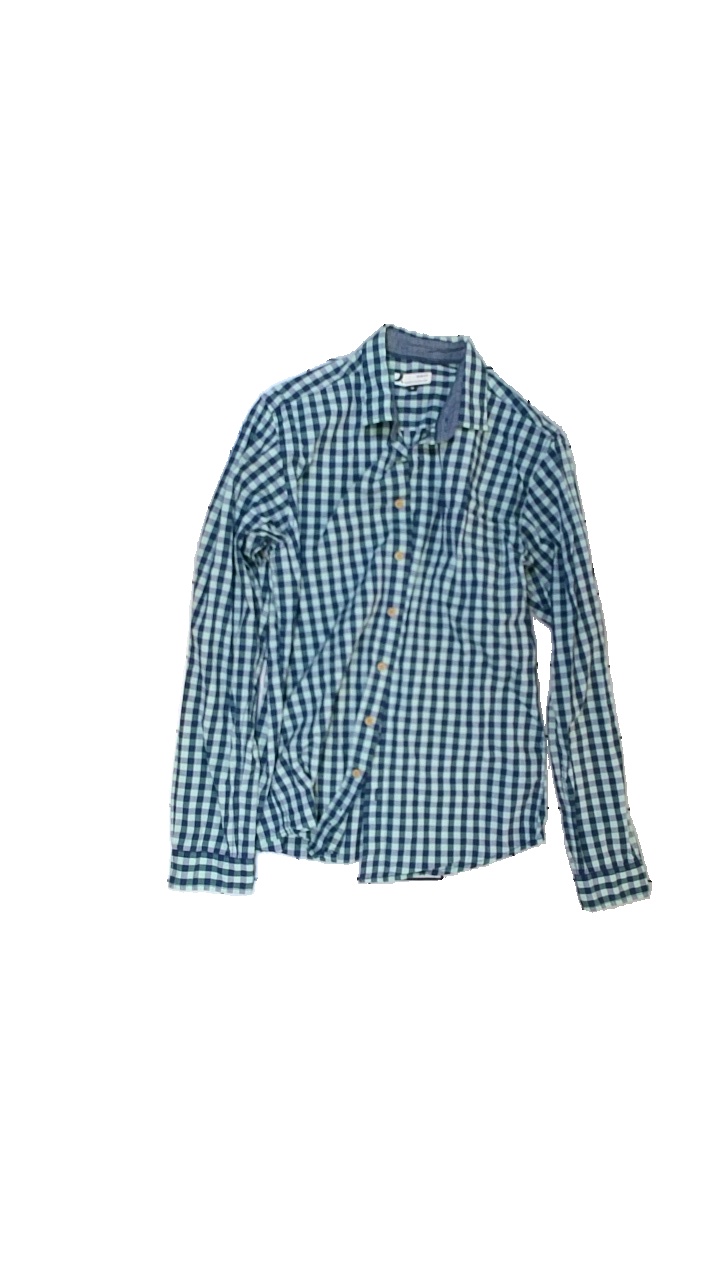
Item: Shirt (Men)
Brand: Dressman
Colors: Green, Blue
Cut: Regular
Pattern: Checkered print
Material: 56% cotton, 44% viscose
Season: All
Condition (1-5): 3
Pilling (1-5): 3
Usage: Reuse
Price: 50-100